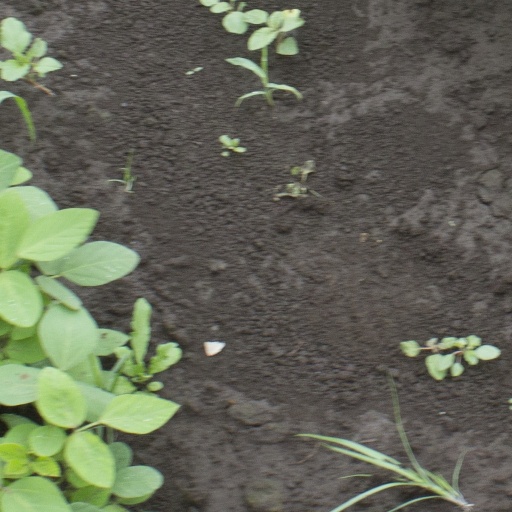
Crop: soybean